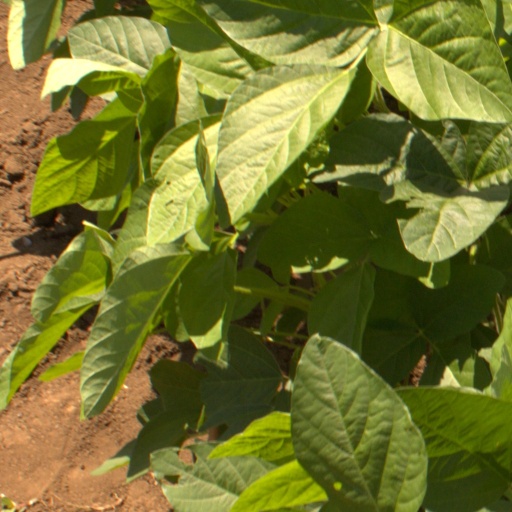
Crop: soybean